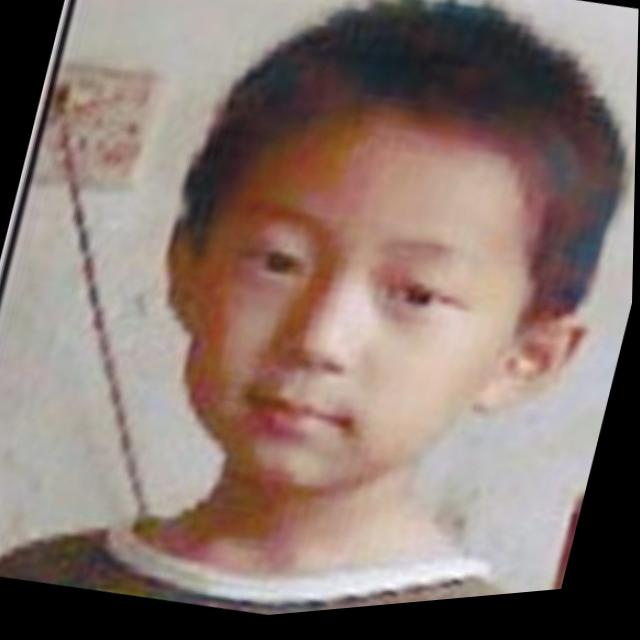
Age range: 0-12